Bill Haley & His Comets

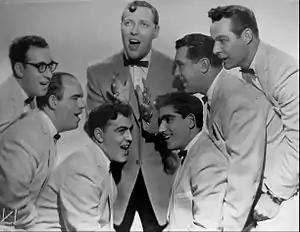
Bill Haley and the Comets in 1956. Left to right: Rudy Pompilli, Billy Williamson, Al Rex, Bill Haley, Johnny Grande, Ralph Jones, and Franny Beecher

Bill Haley & His Comets were an American rock and roll band formed in 1947 and continuing until Haley's death in 1981. The band was also known as Bill Haley and the Comets and Bill Haley's Comets. From late 1954 to late 1956, the group recorded nine Top 20 singles, one of which was number one and three that were Top Ten. The single "Rock Around the Clock" was the best-selling rock single in the history of the genre and maintained that position for several years.